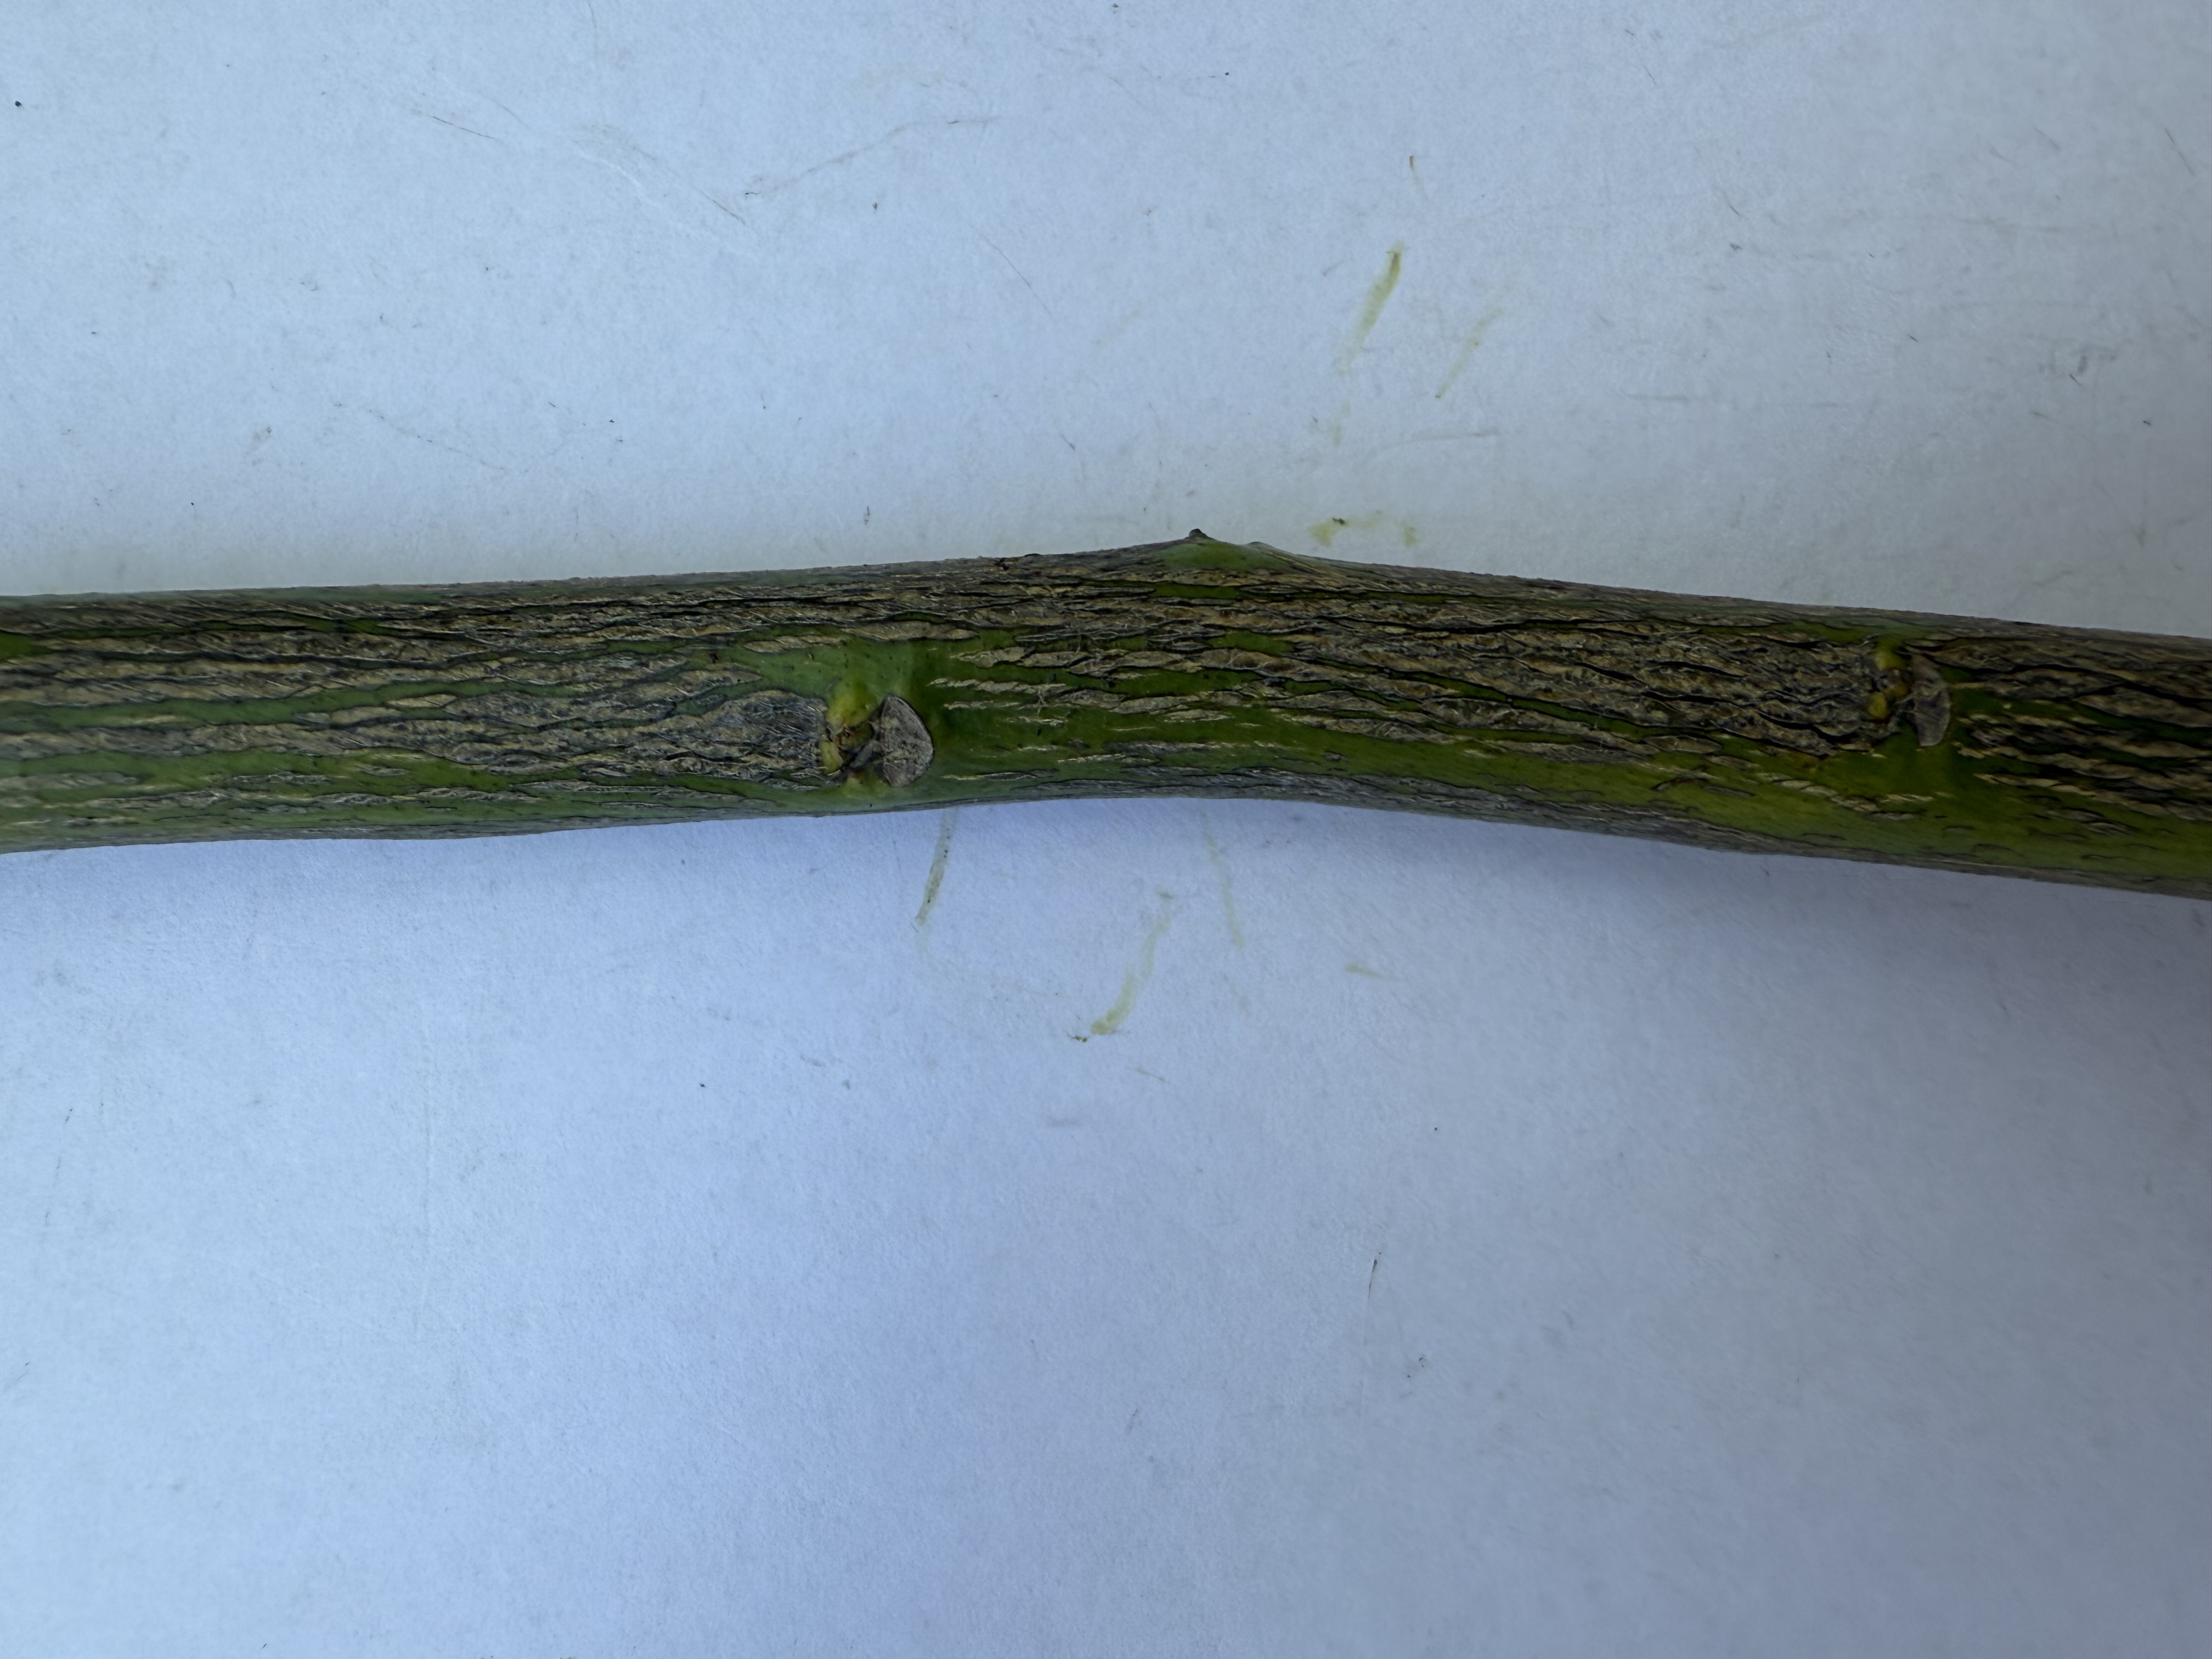
Variety: Lemon